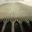
Label: skyscraper